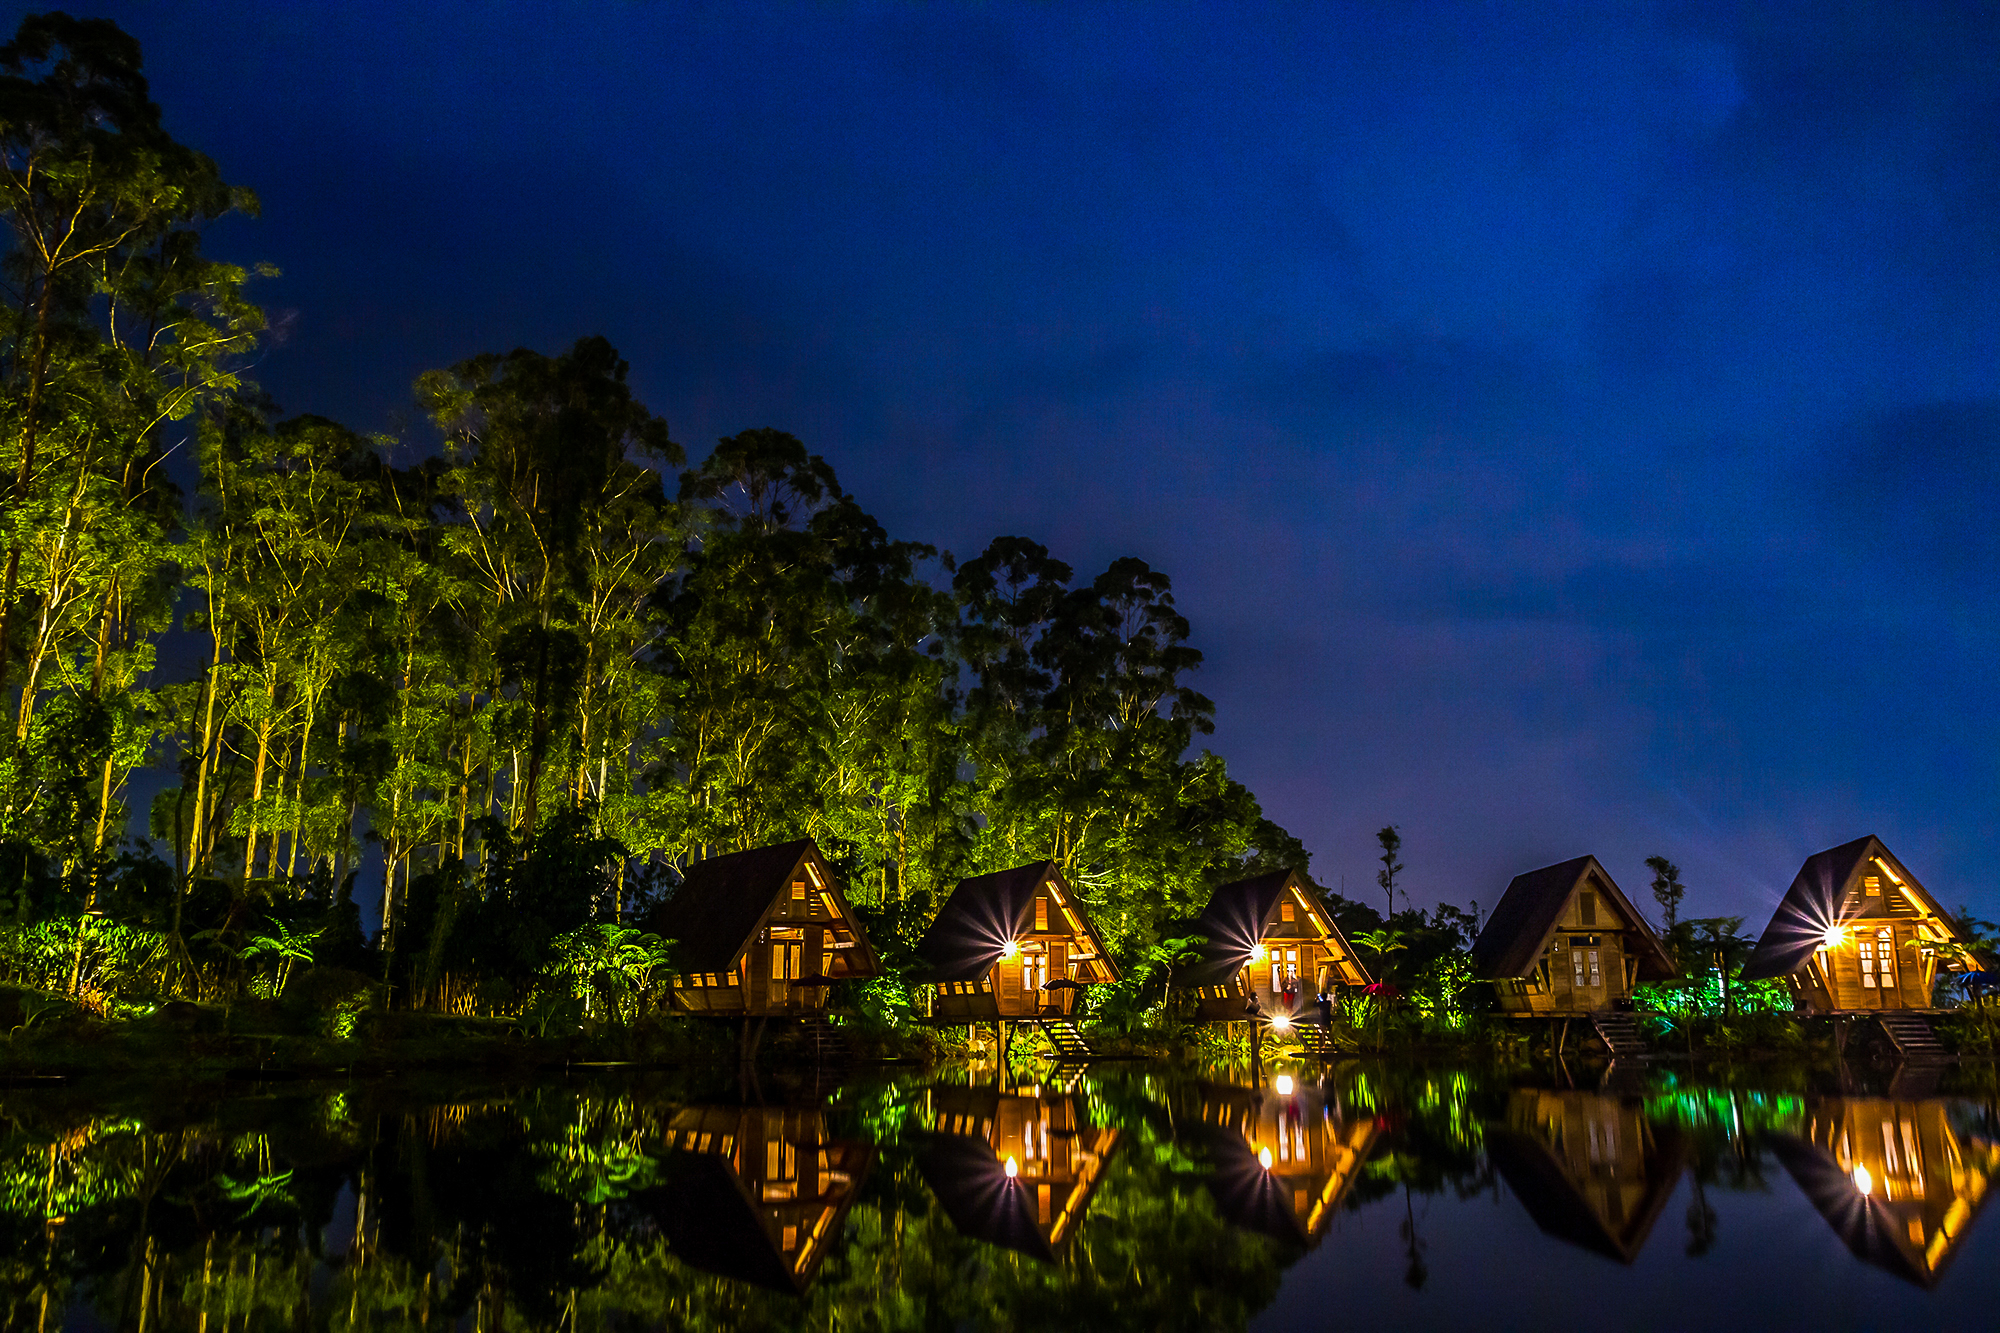
tree, water, nature, light, sky, night, sunlight, flower, lake, river, cityscape, dark, dusk, evening, reflection, jungle, trees, lights, huts, computer wallpaper